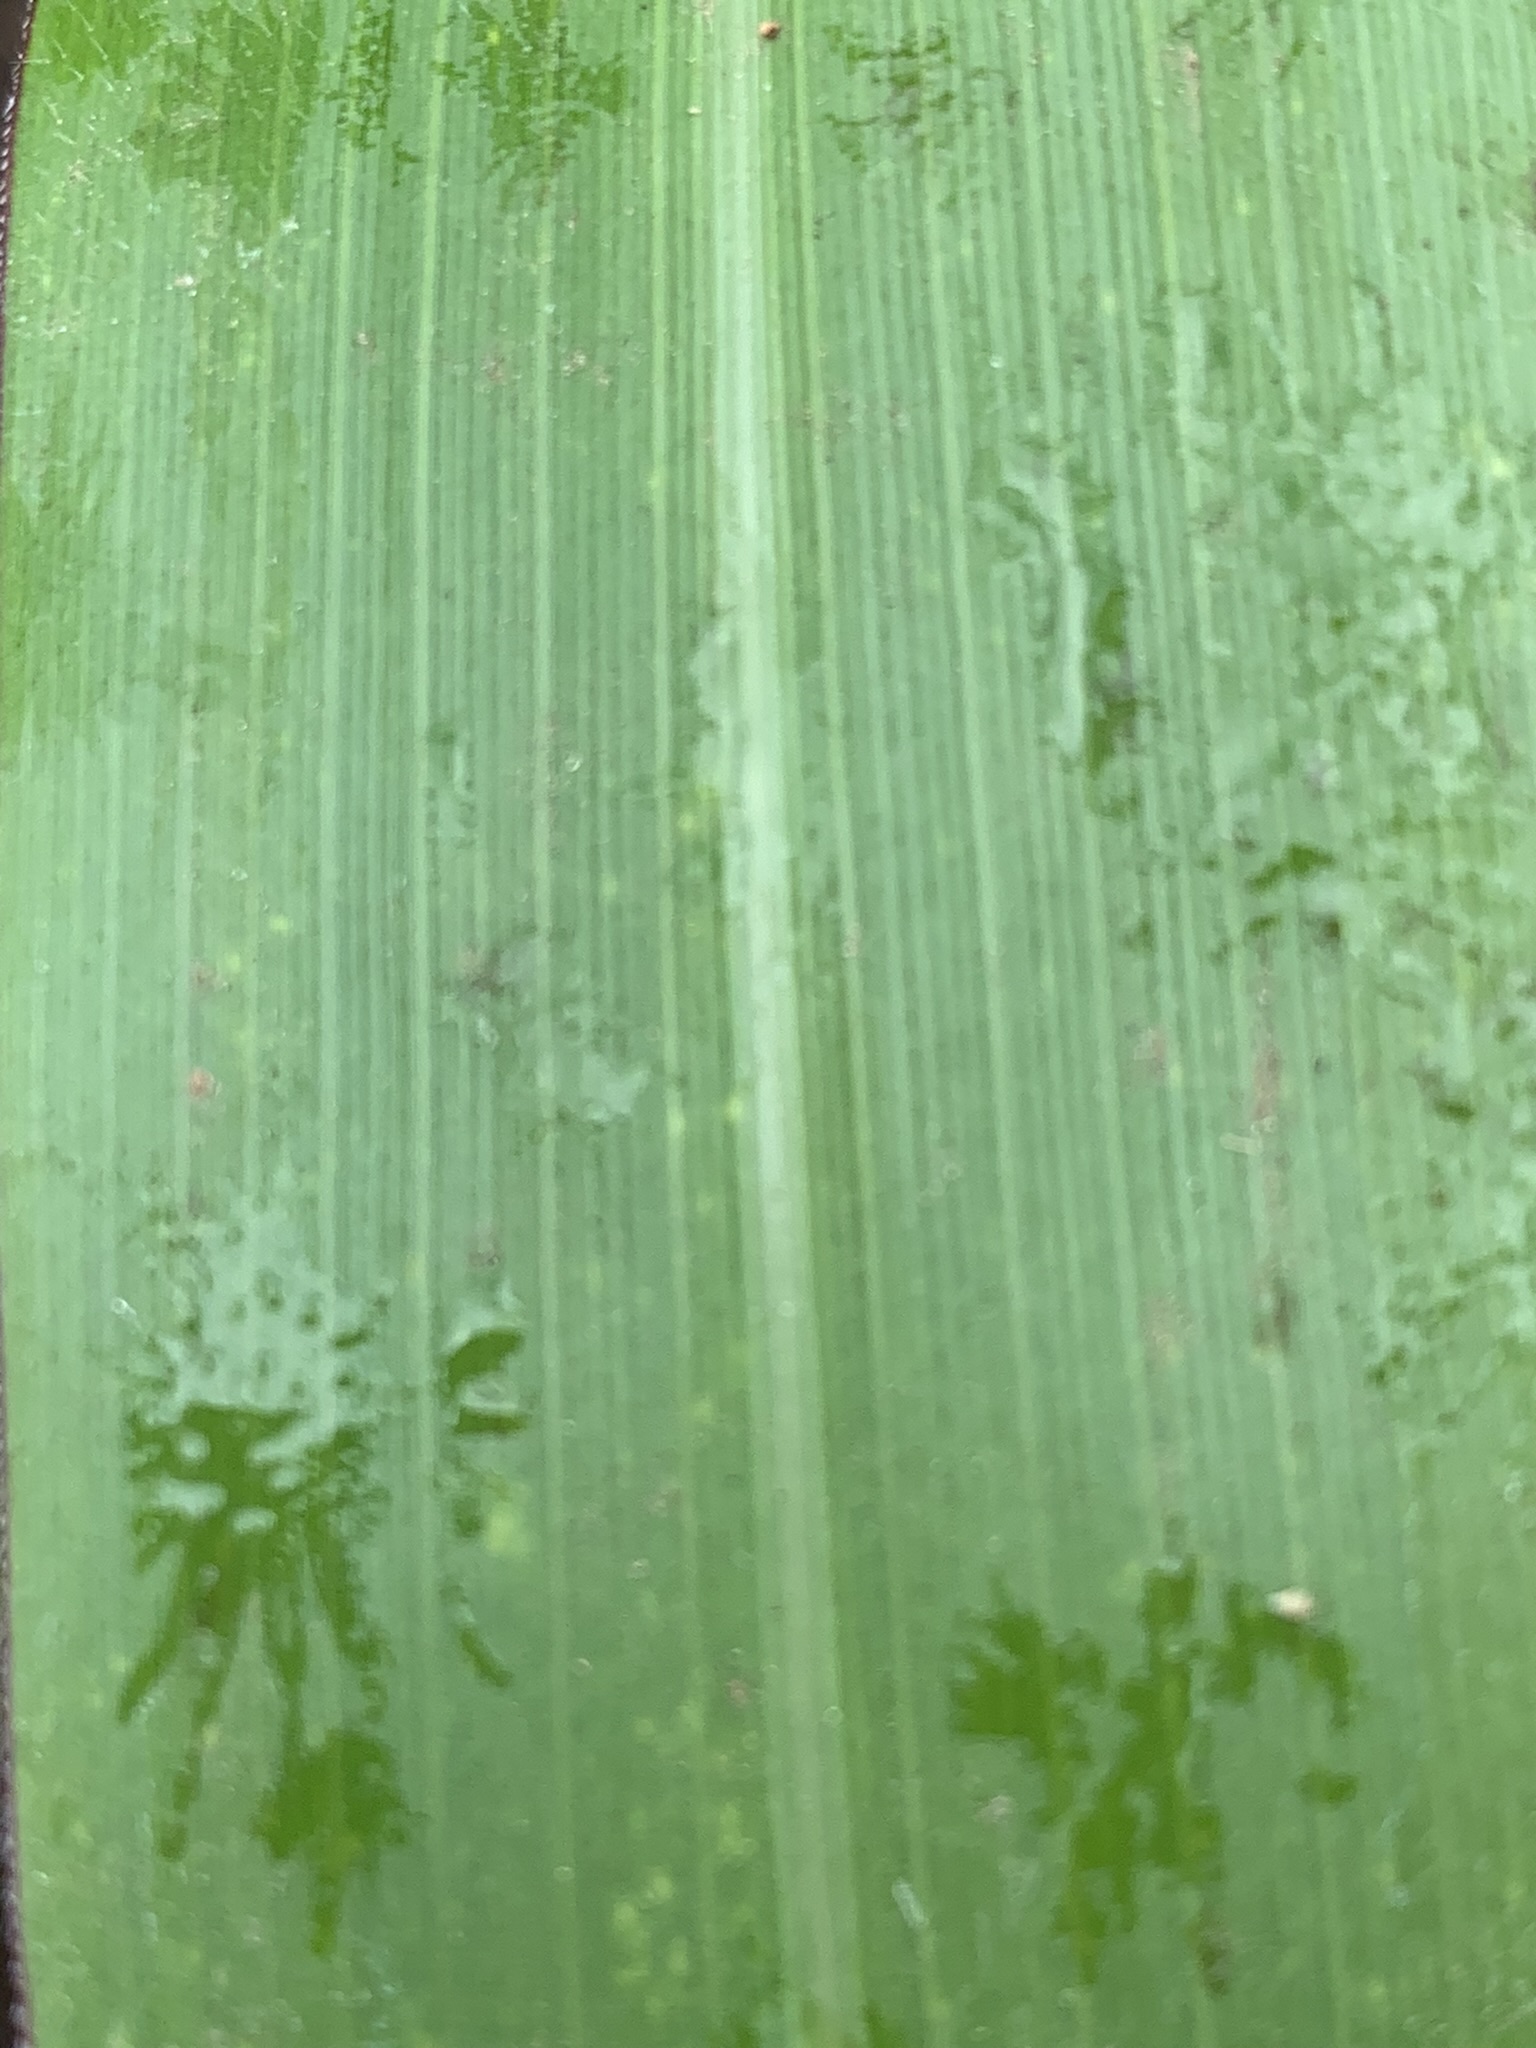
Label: Healthy